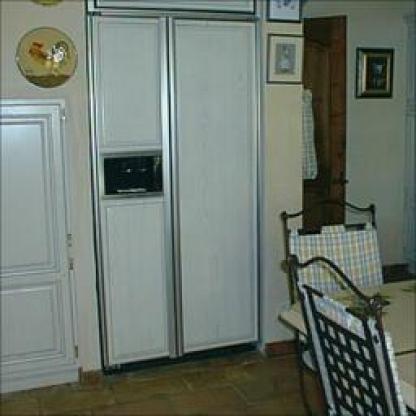
Scene: Indoor